Nevesinje

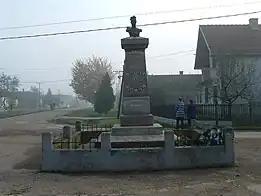
A monument to Zeka Buljubaša in Ravnje

The Chronicle of the Priest of Duklja mentions Nevesinje in the 12th century, as a part of the Podgorica župa.